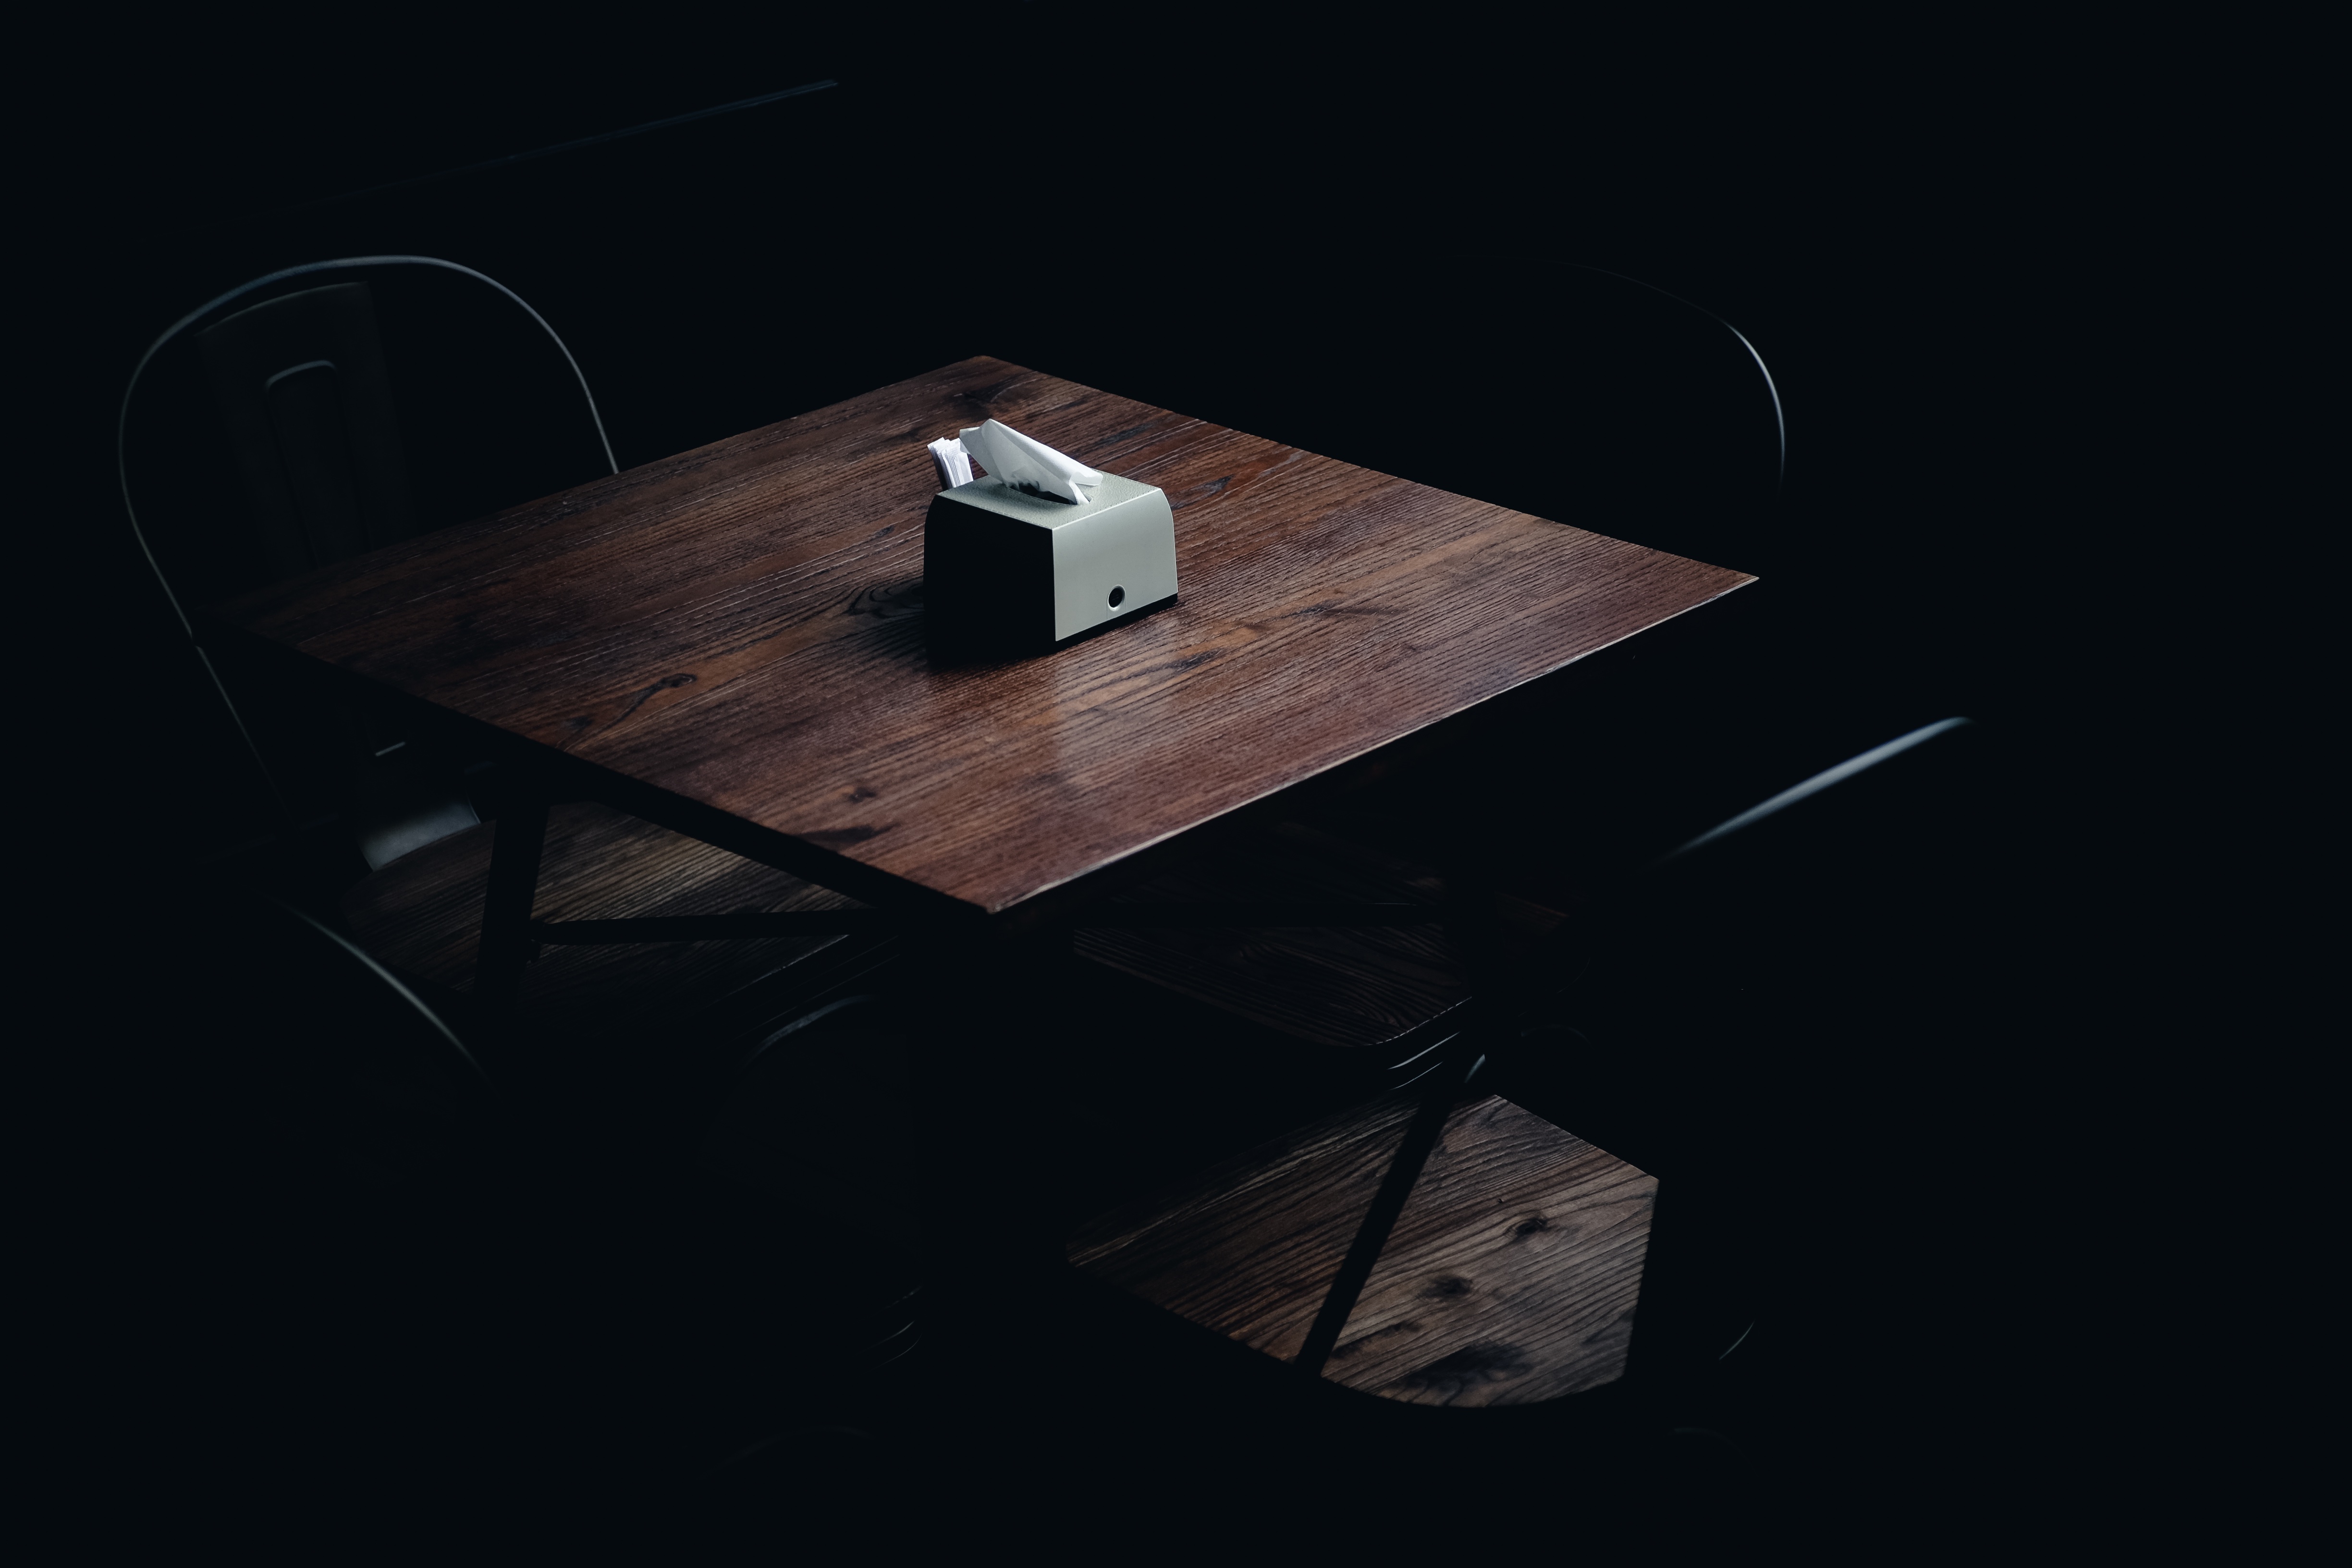
table, light, darkness, black, furniture, lighting, coffee table, shape